Lipodermatosclerosis

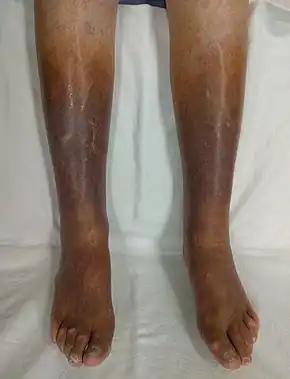
Chronic venous insufficiency

Lipodermatosclerosis is a skin and connective tissue disease. It is a form of lower extremity panniculitis, an inflammation of the layer of fat under the epidermis.